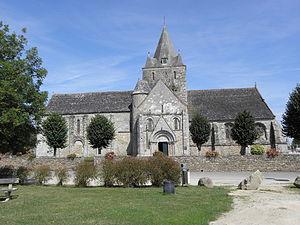
Flanc méridional de la chapelle ND de Kernitron en Lanmeur (29).